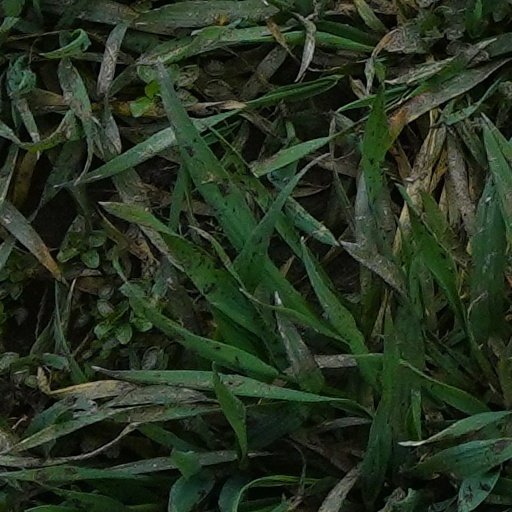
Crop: wheat